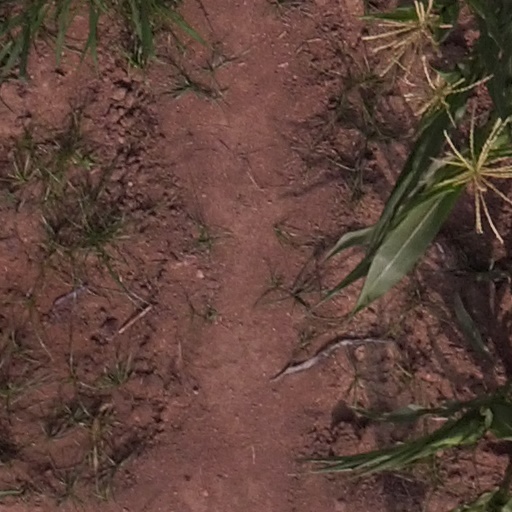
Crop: maize; corn